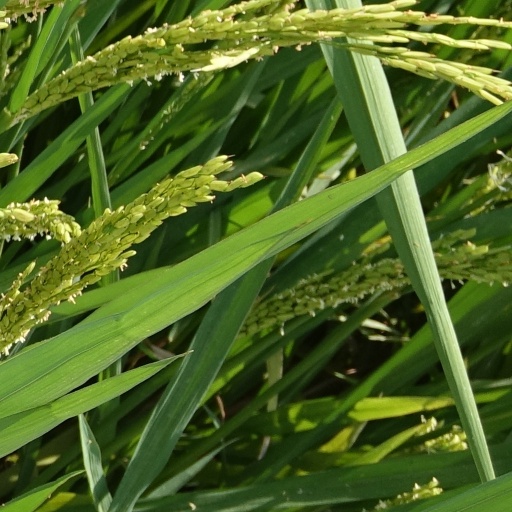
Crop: rice